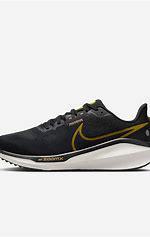
Brand: Nike
Model: Vomero 17